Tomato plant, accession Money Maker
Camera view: bottom (45 deg); turntable rotation: 30 degrees
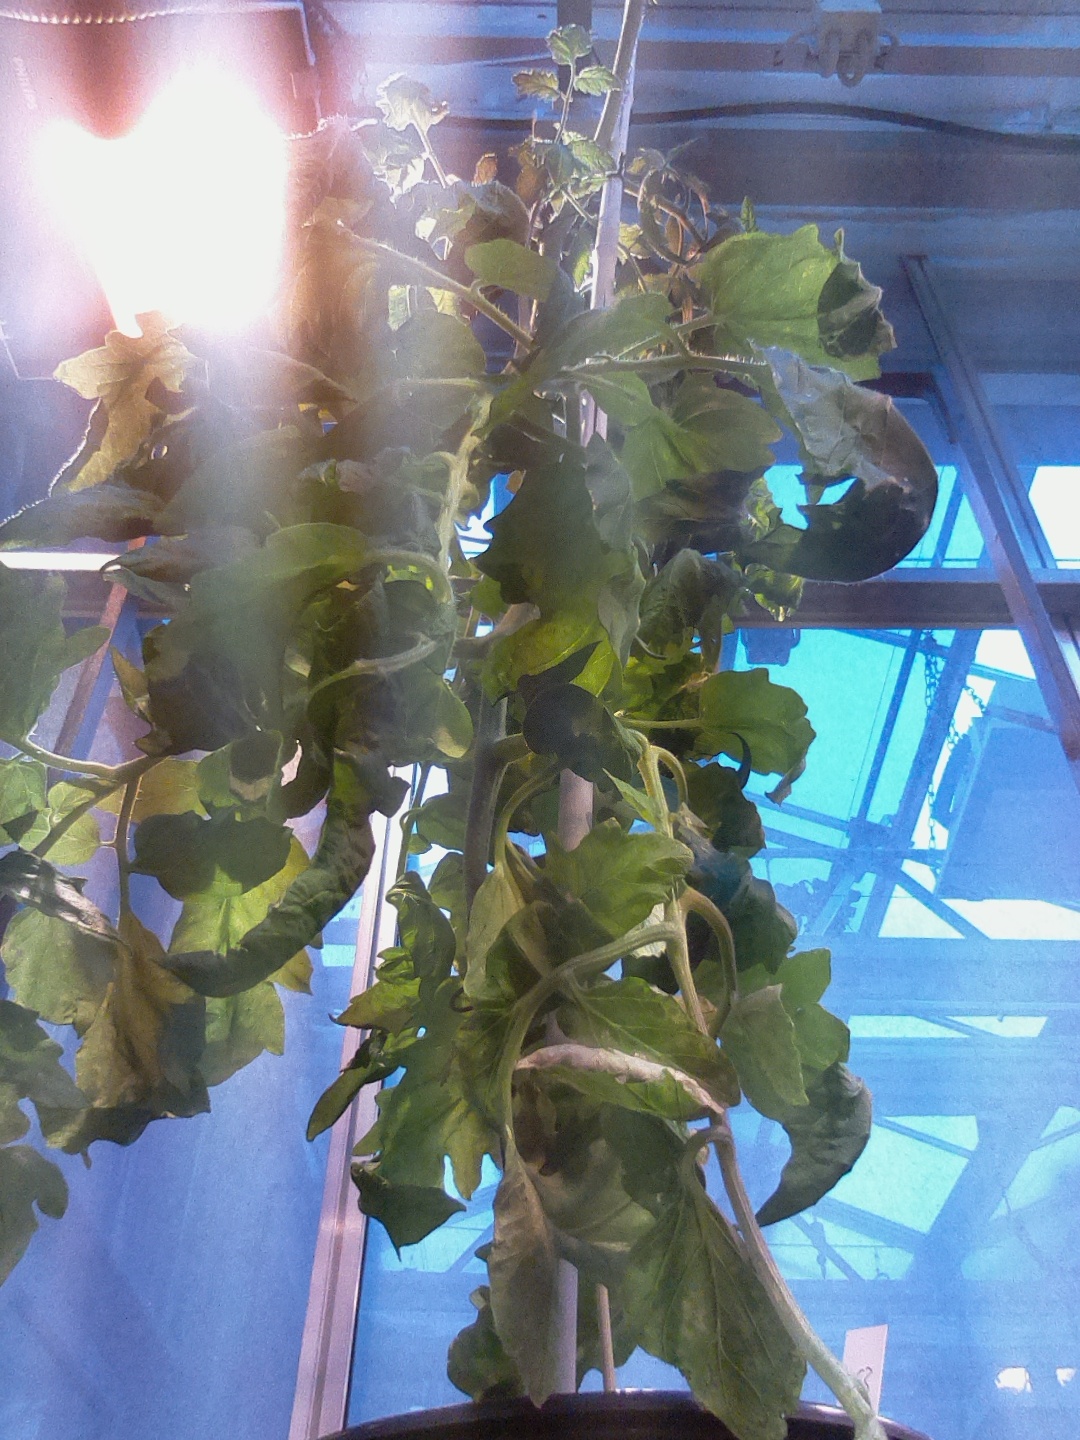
BBCH growth stage 72: 20%-30% of final fruit size